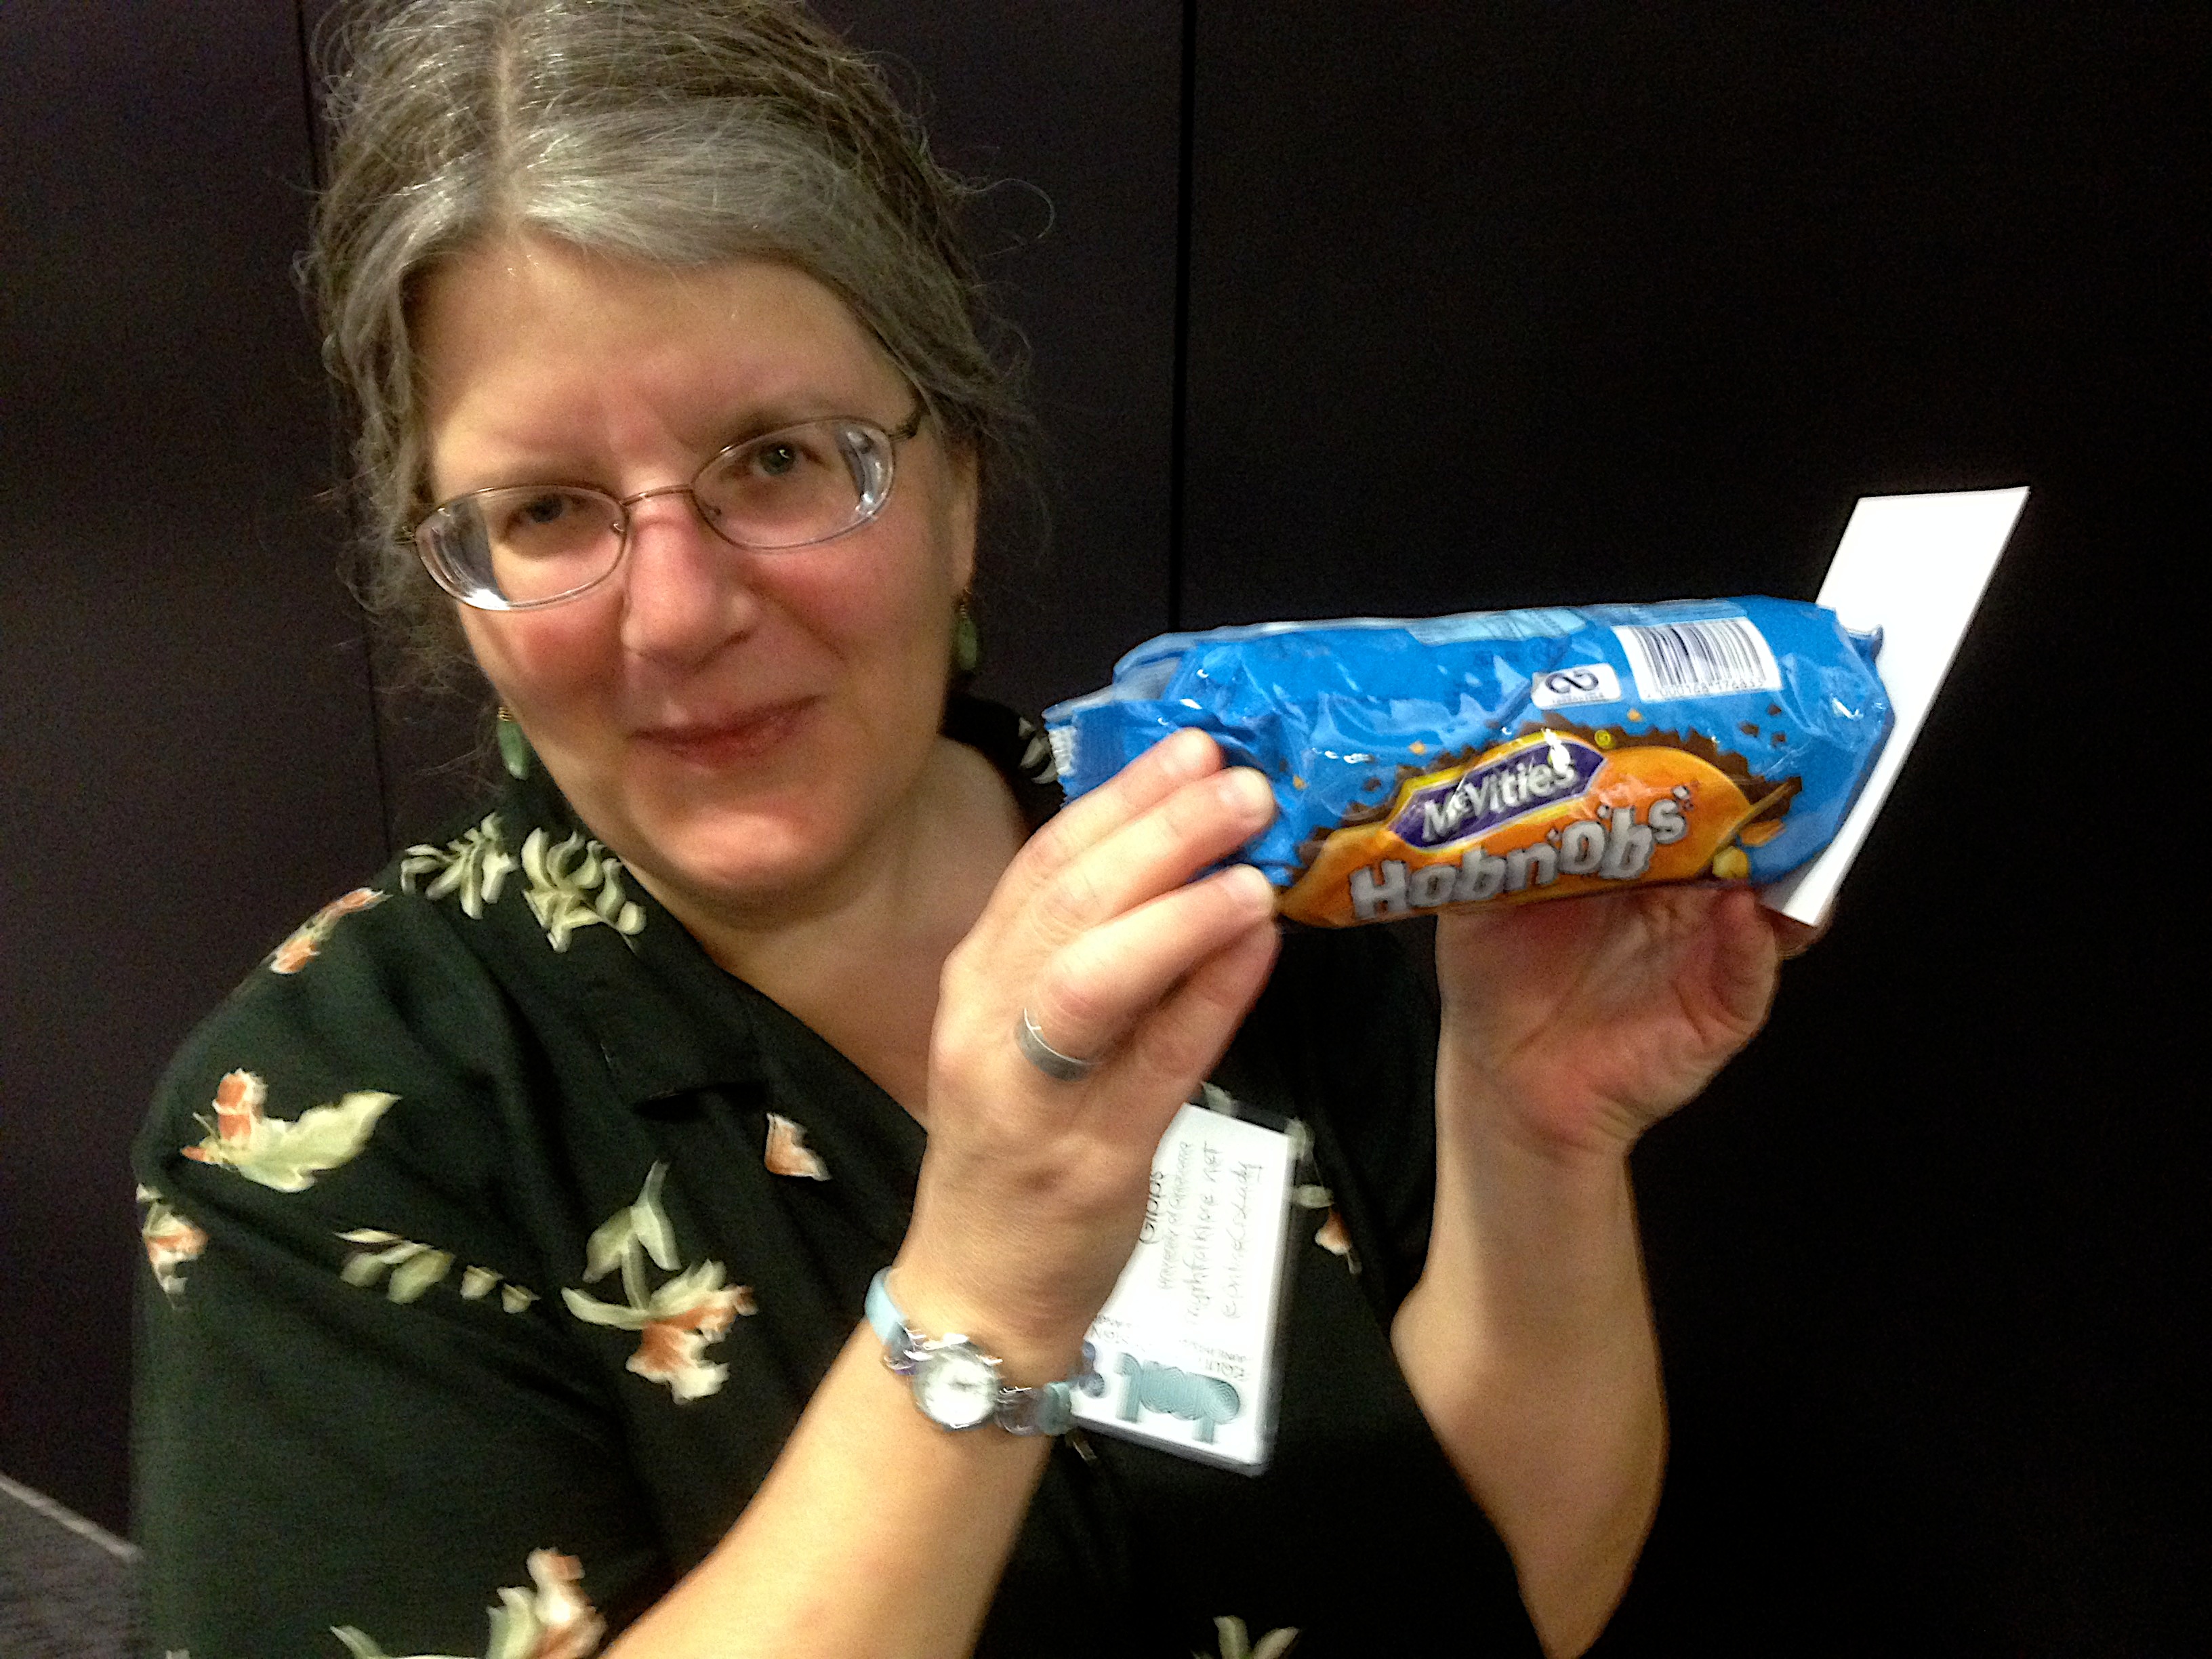
person, dml2015